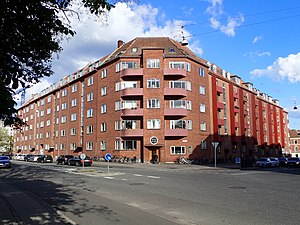
Aarhus / Galleri
Bakkegaarden, lejlighedskompleks på Vesterbro i Aarhus. Bygget i 1935-38. Dansk funktionalisme.
Aarhus eller Århus er Danmarks næststørste og Jyllands største byområde med 280.534 indbyggere. I Aarhus Kommune bor der 349.983 indbyggere. I den større byzone regner Eurostat med et befolkningstal på 845.971.